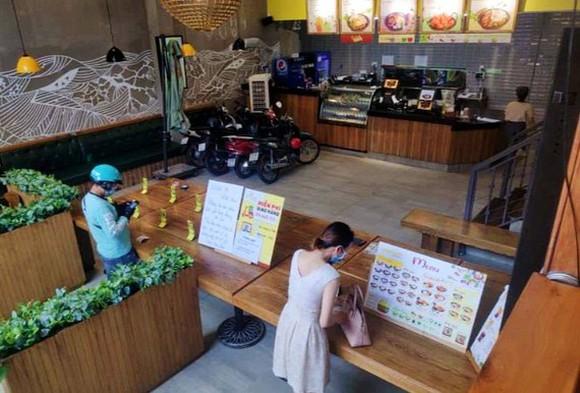
đây là hình ảnh chụp bên trong của một cửa hàng đồ ăn